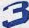
Number: 3